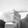
ASL letter: G